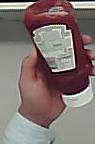
Product: heinz_ketchup